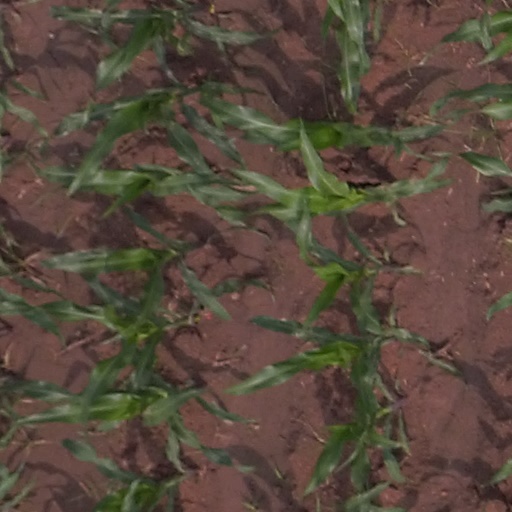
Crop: maize; corn